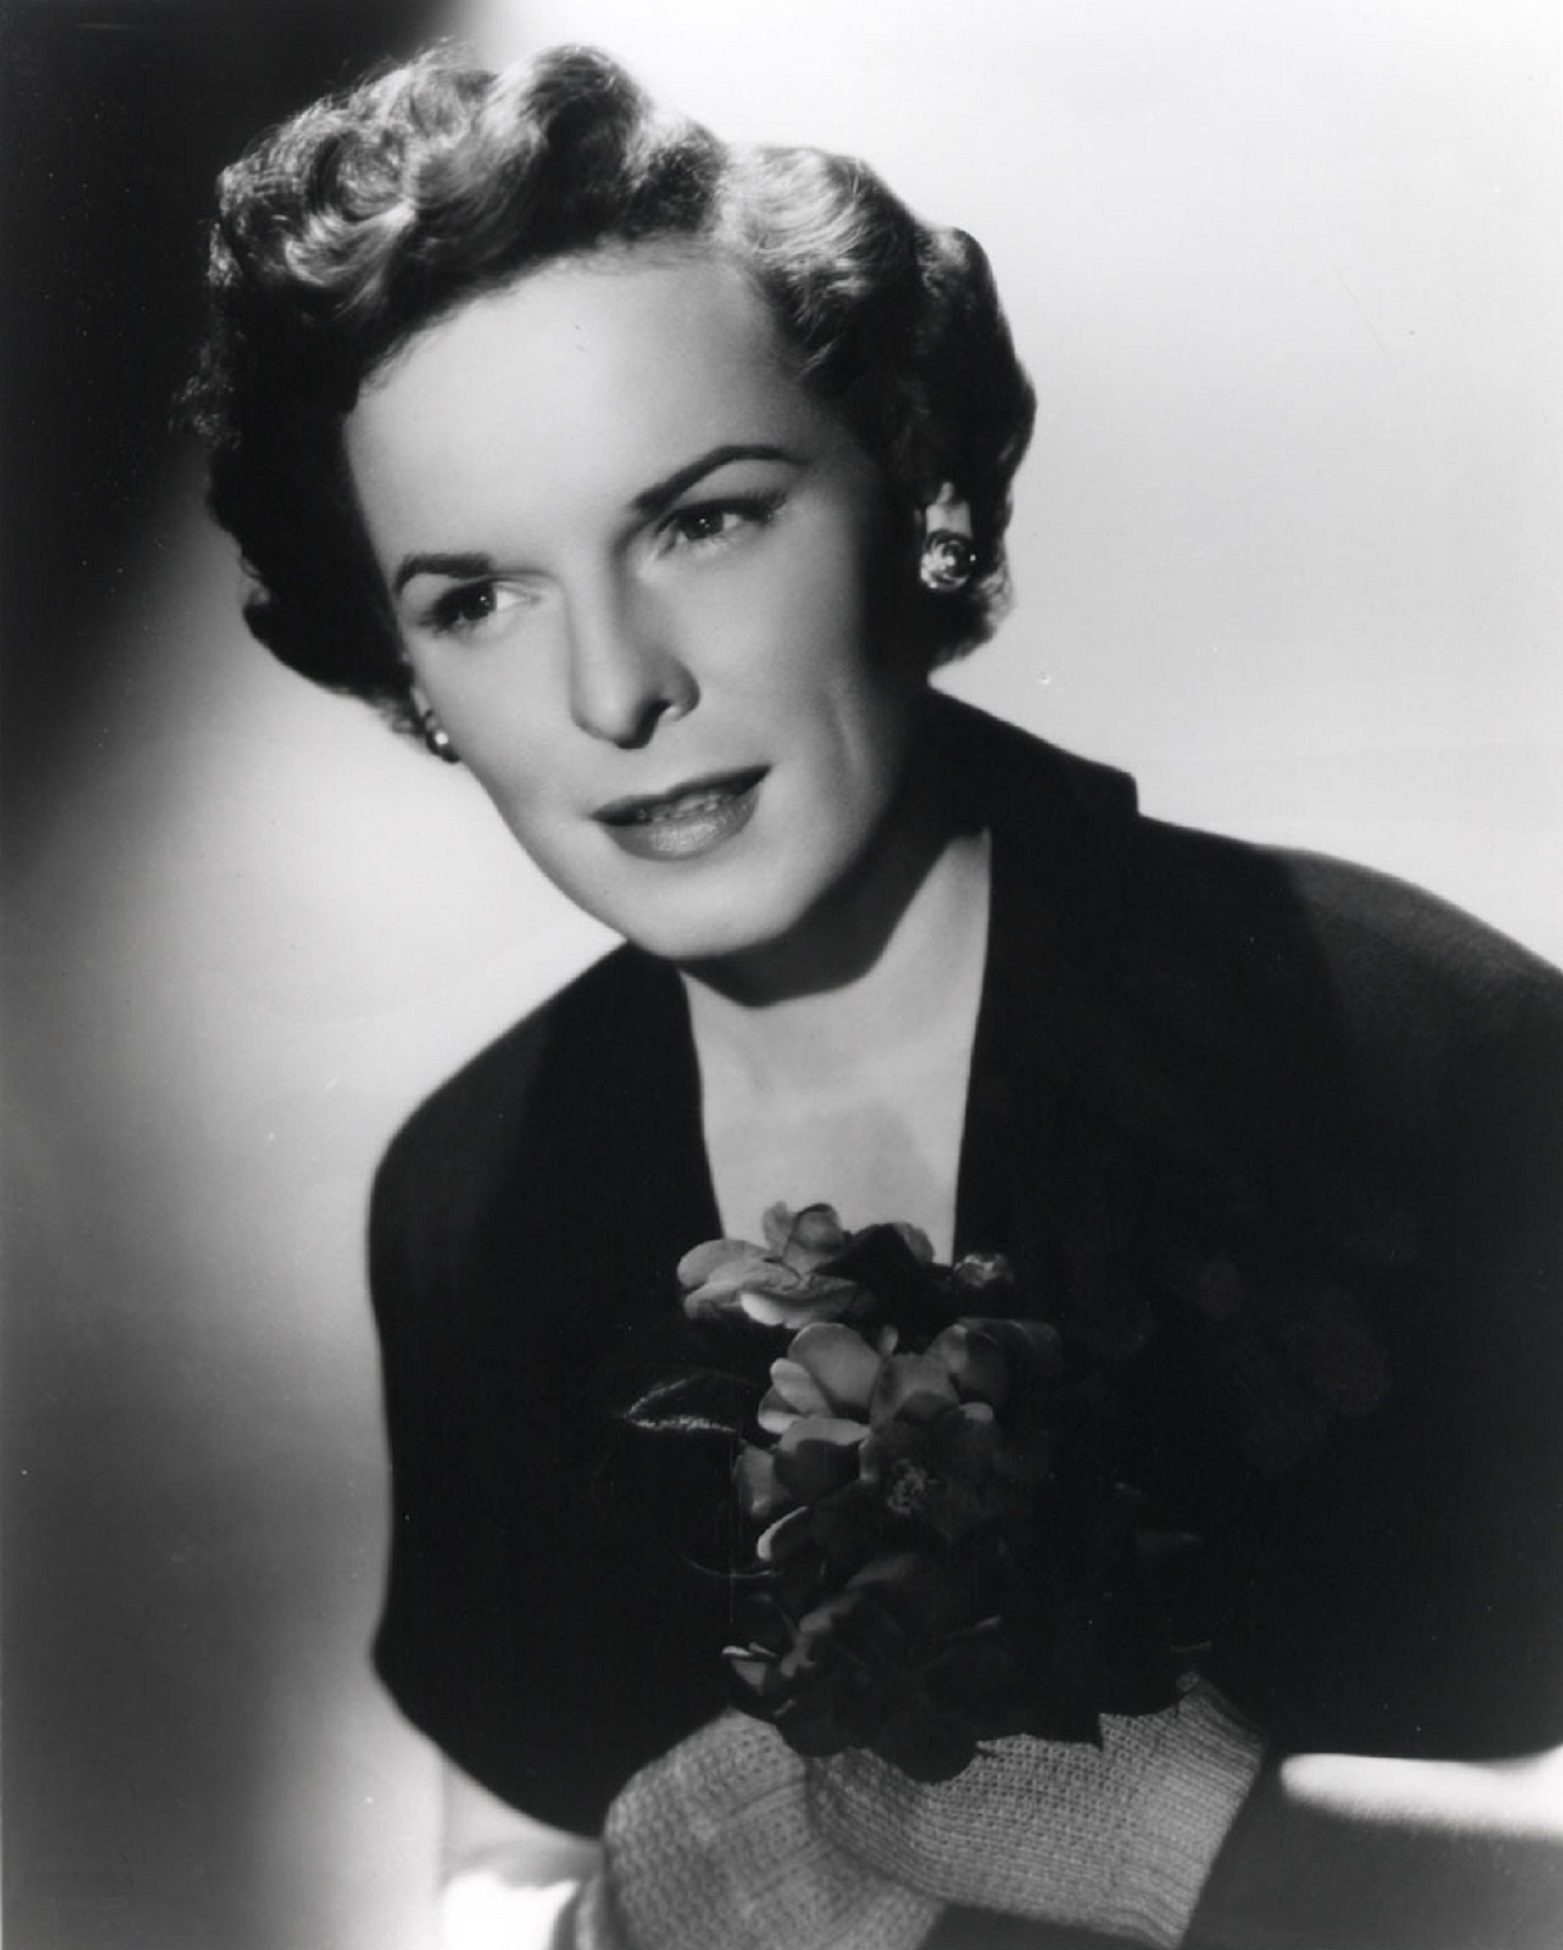
black and white, hair, white, photography, vintage, film, female, hollywood, portrait, model, fashion, television, black, monochrome, lady, hairstyle, radio, stage, photograph, beauty, movies, actress, photo shoot, entertainer, monochrome photography, portrait photography, motion pictures, mercedes mccambridge, great radio actress